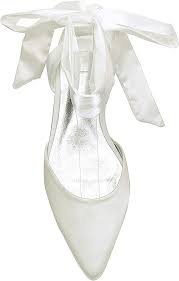
Label: Ballet Flat